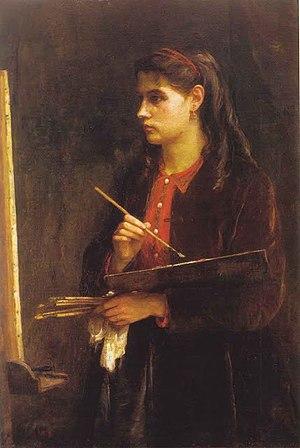
Une femme peintre est une artiste peintre de genre féminin. Identifiées dès l'Antiquité, des femmes pratiquèrent la peinture à toutes les époques, mais furent plus ou moins marginalisées selon les périodes.